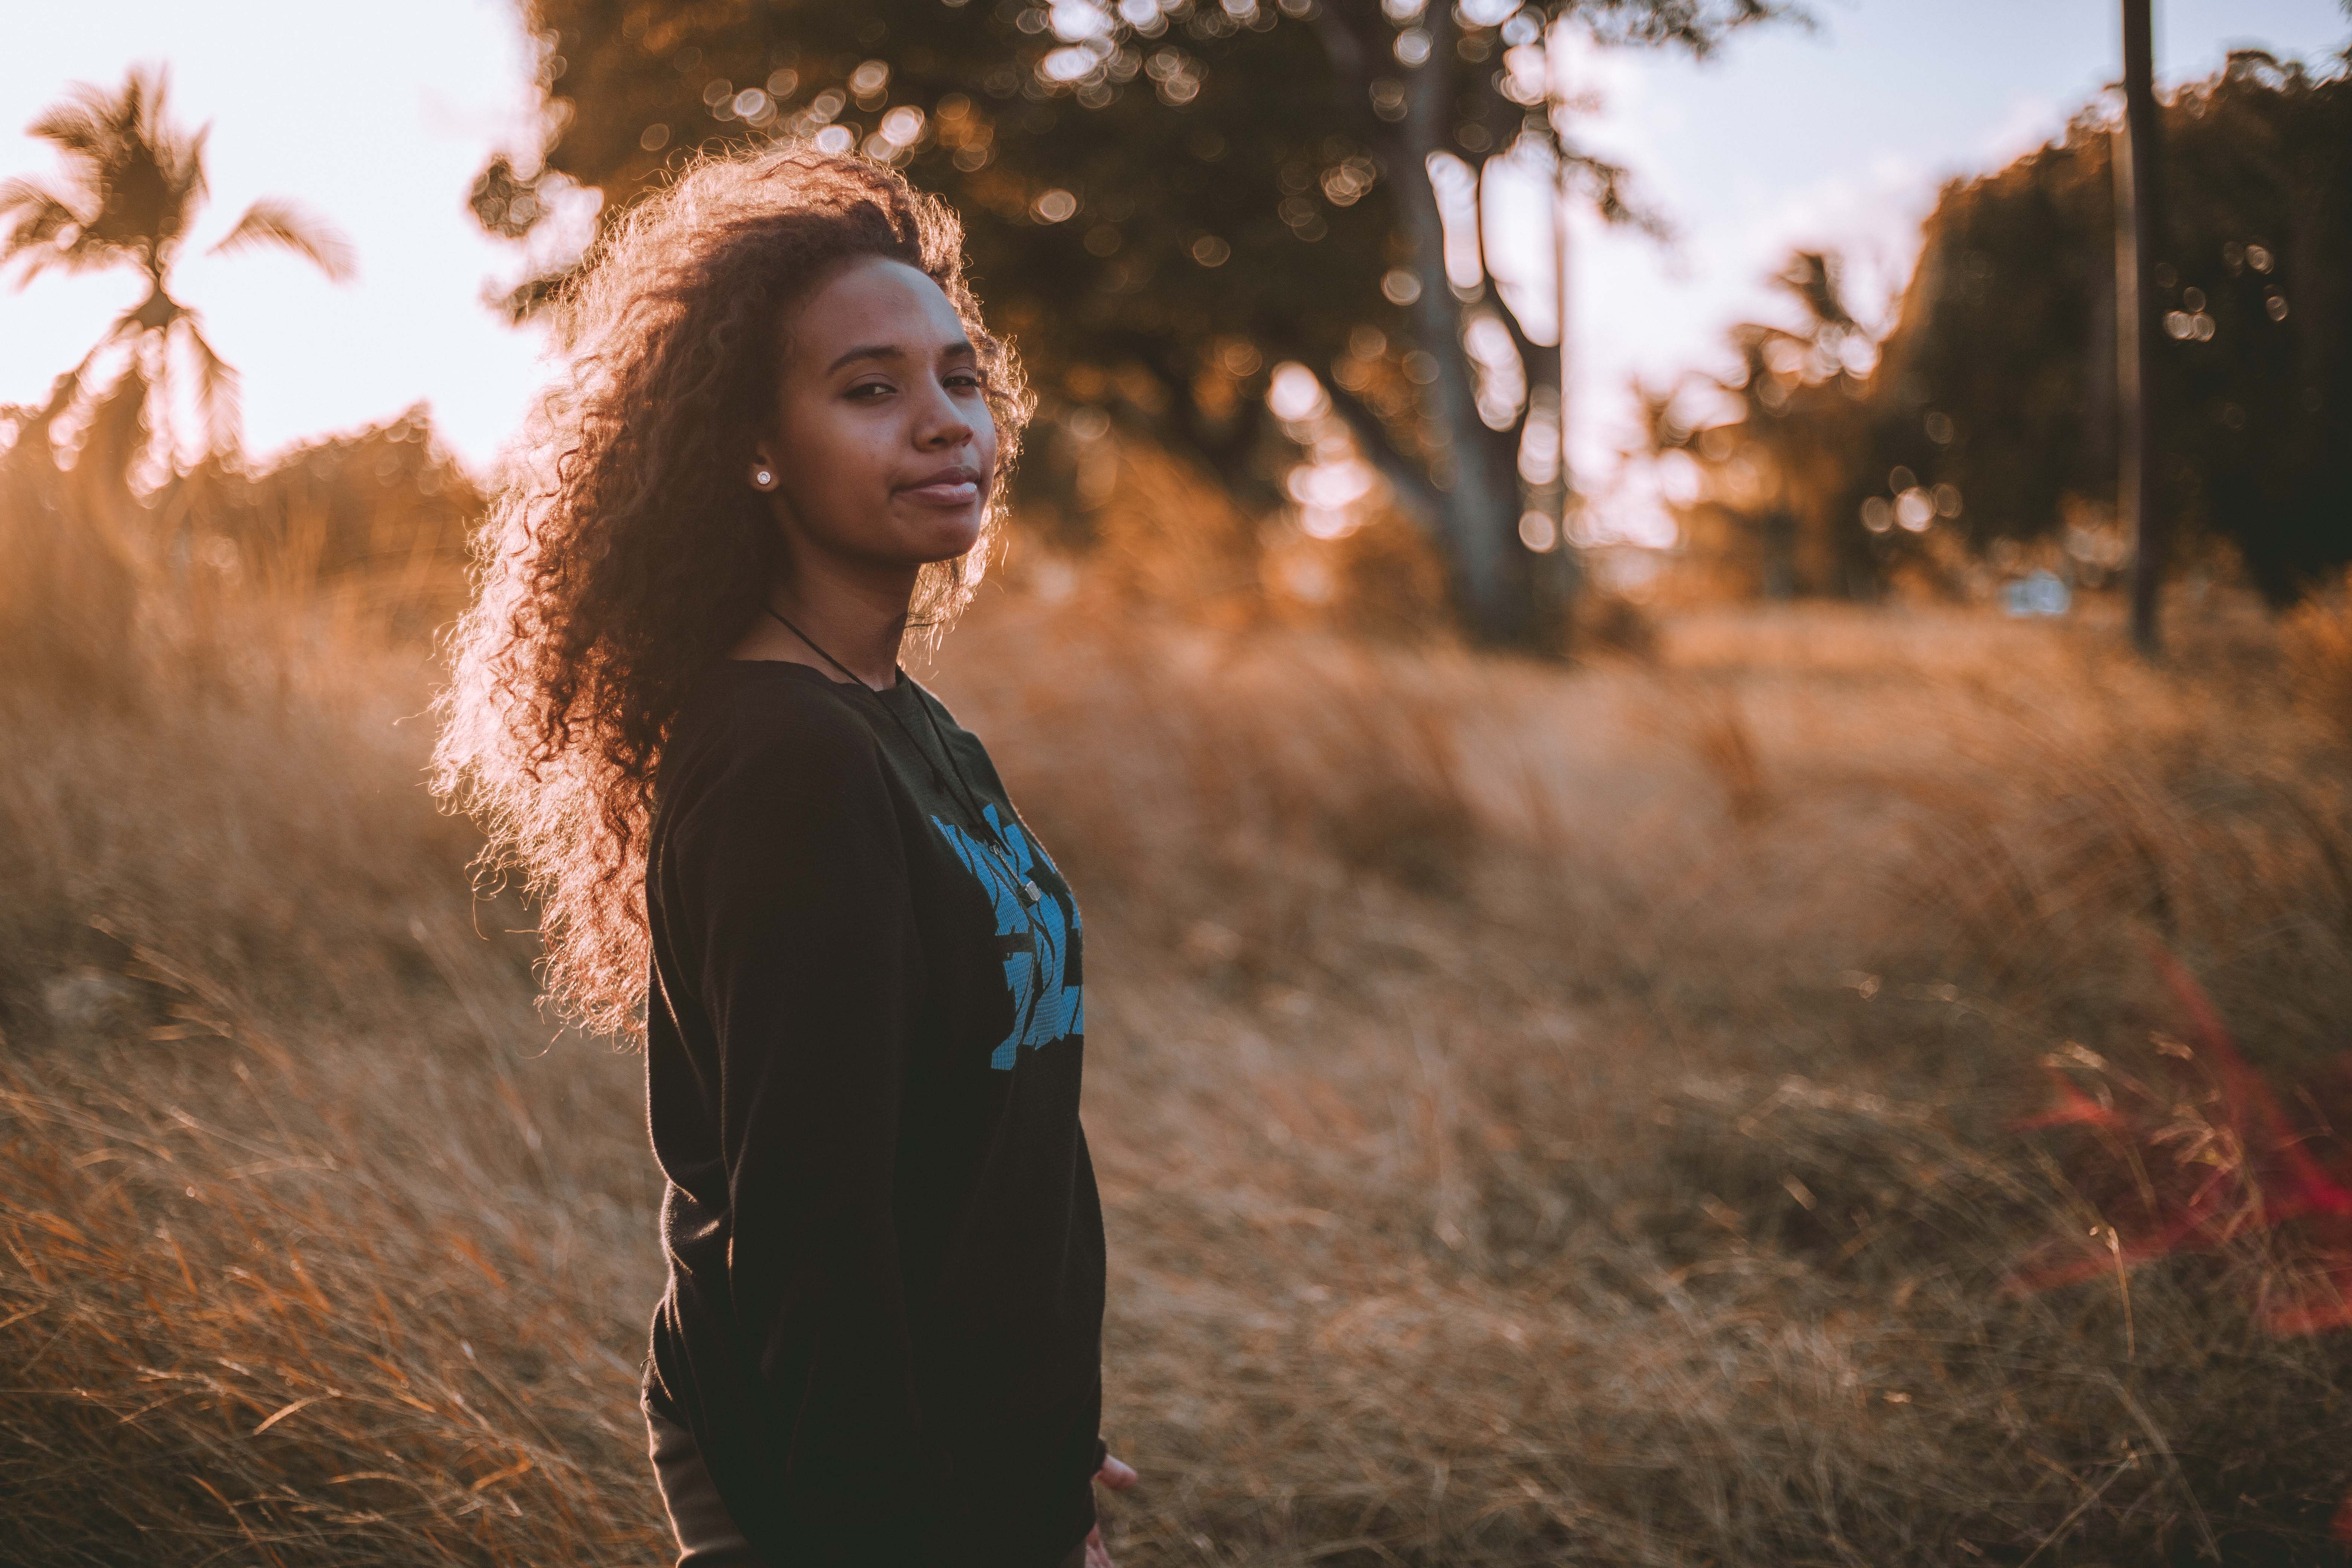
photograph, nature, girl, beauty, tree, woody plant, lady, sunlight, light, sky, photography, emotion, eye, grass, plant, morning, smile, dress, fun, autumn, backlighting, happiness, evening, portrait photography, landscape, flash photography, grass family, winter